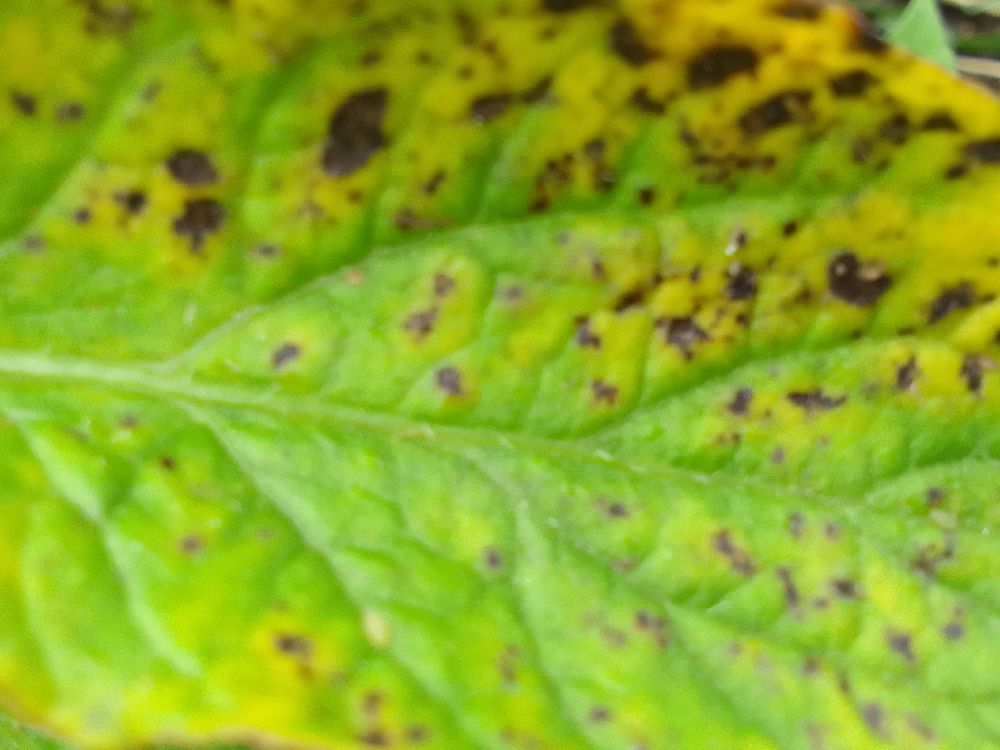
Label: Early blight